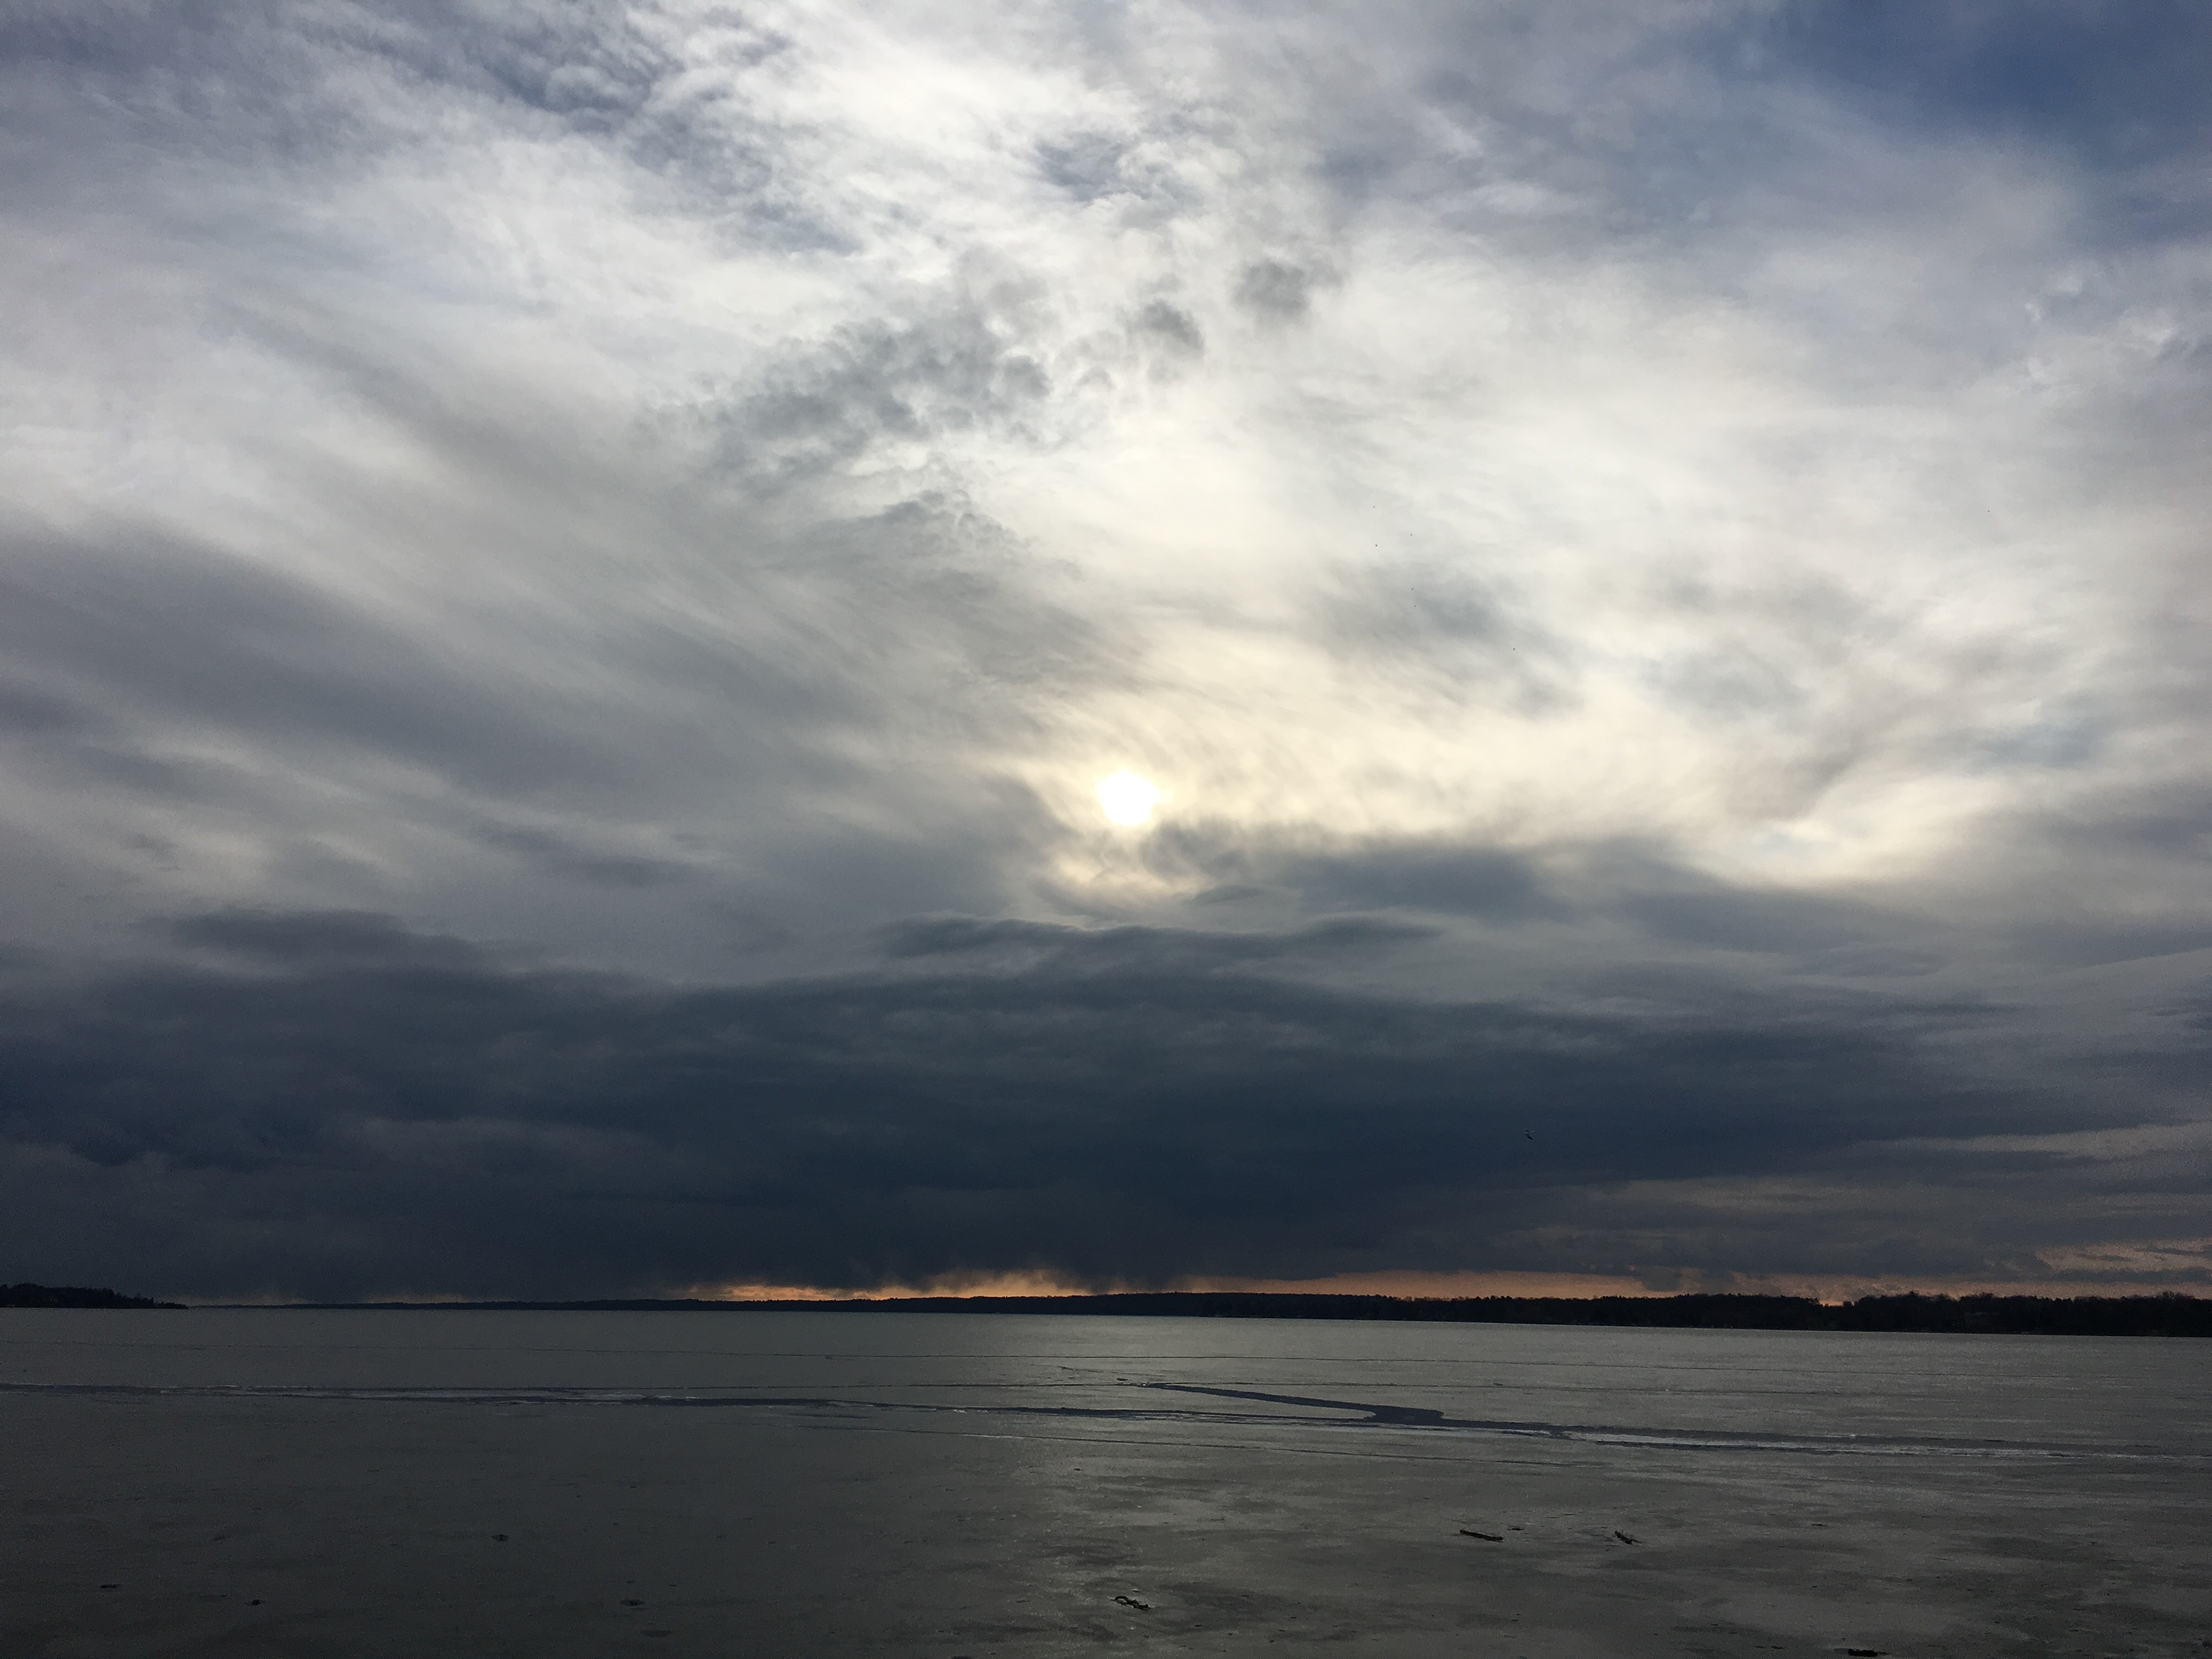
beach, sea, coast, ocean, horizon, cloud, sky, sunrise, sunset, sunlight, morning, shore, wave, dawn, dusk, evening, reflection, bay, meteorological phenomenon, atmospheric phenomenon